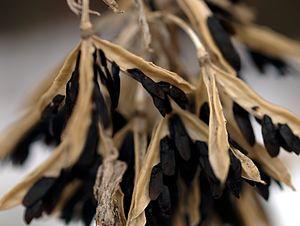
Hosta est un genre de plantes vivaces de la famille des Liliaceae selon la classification classique, et des Asparagaceae selon la classification phylogénétique APG III. Ce genre a parfois été placé également parmi les Agavaceae ou encore les Hyacinthaceae.